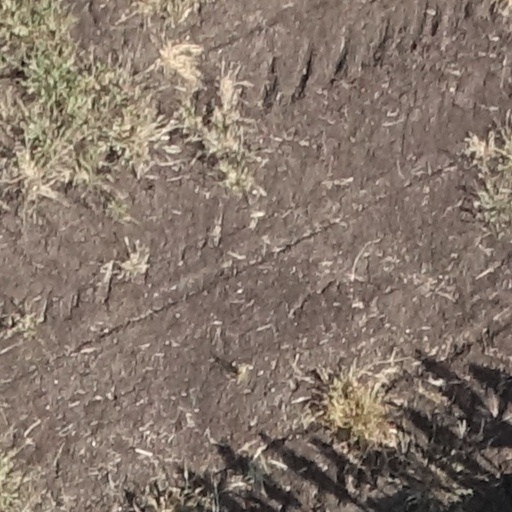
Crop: sorghum